Eleanor, Princess of Asturias

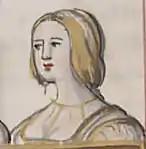

Eleanor of Castile (Castilian: "Leonor de Castilla"; 10 September 1423 – 22 August 1425) was heir presumptive to the throne of the Crown of Castile and Princess of Asturias from 1424 until a few months before her death.